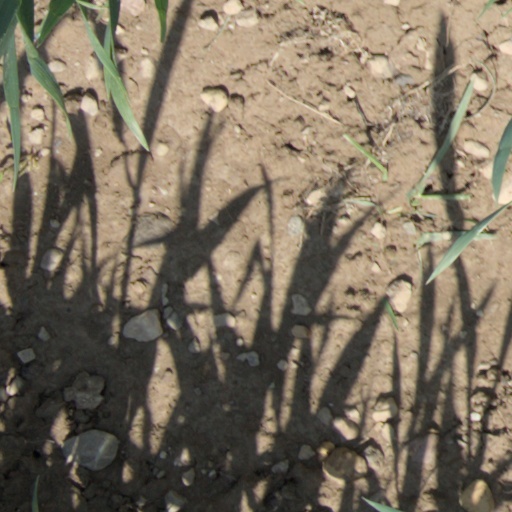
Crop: wheat